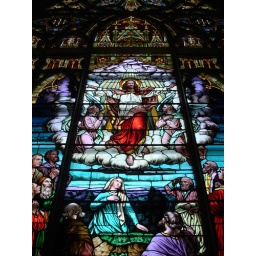
second largest stain glass windows in the world